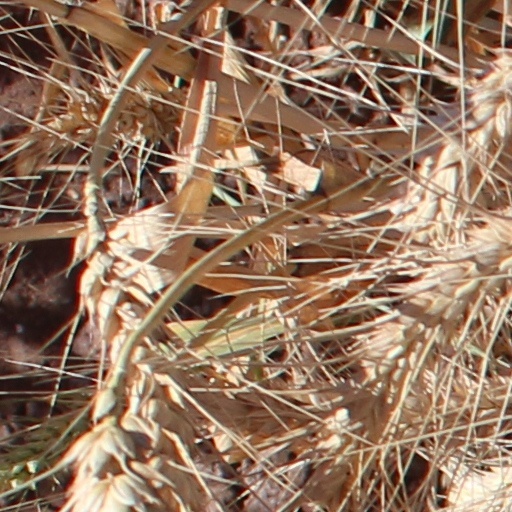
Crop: wheat